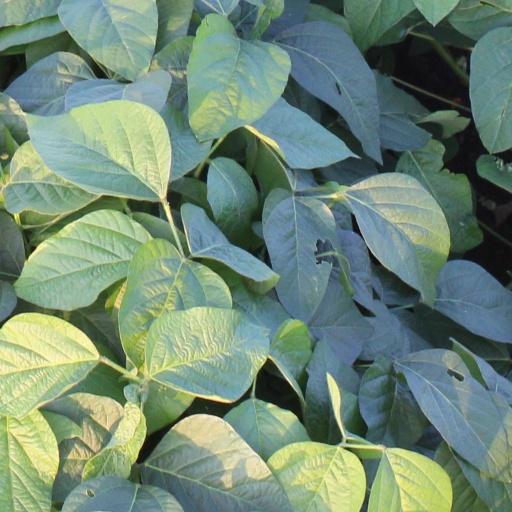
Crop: soybean